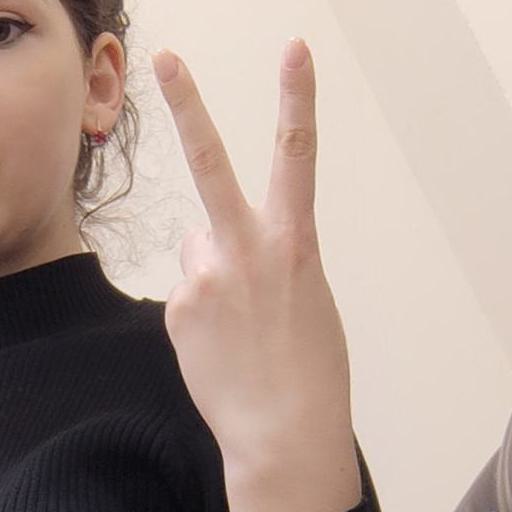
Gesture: peace_inverted